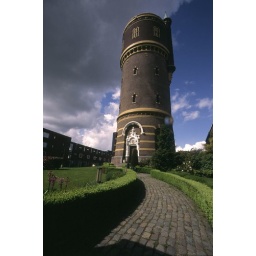
The water tower at the end of the street where my father grew up in Tilburg, the Netherlands